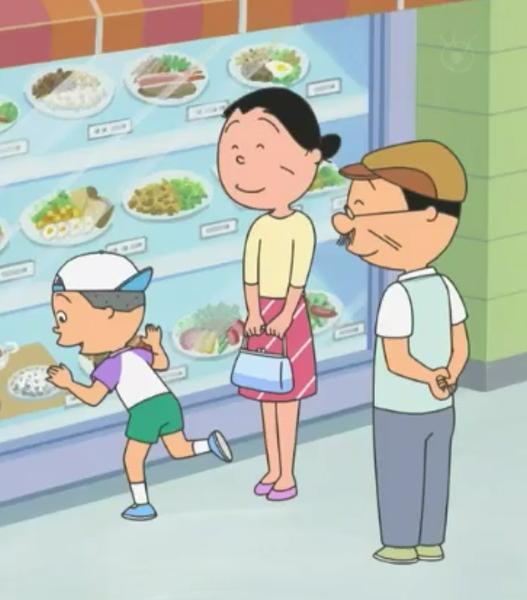
回答: 今日は、どれがいい?帰ったらそれを思い出して寝なさい。